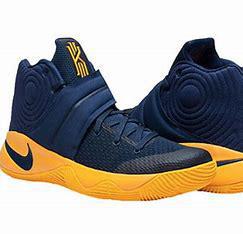
Brand: Nike
Model: Kyrie 2